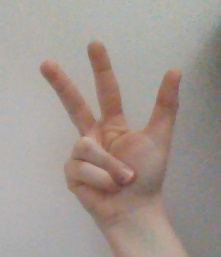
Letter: al